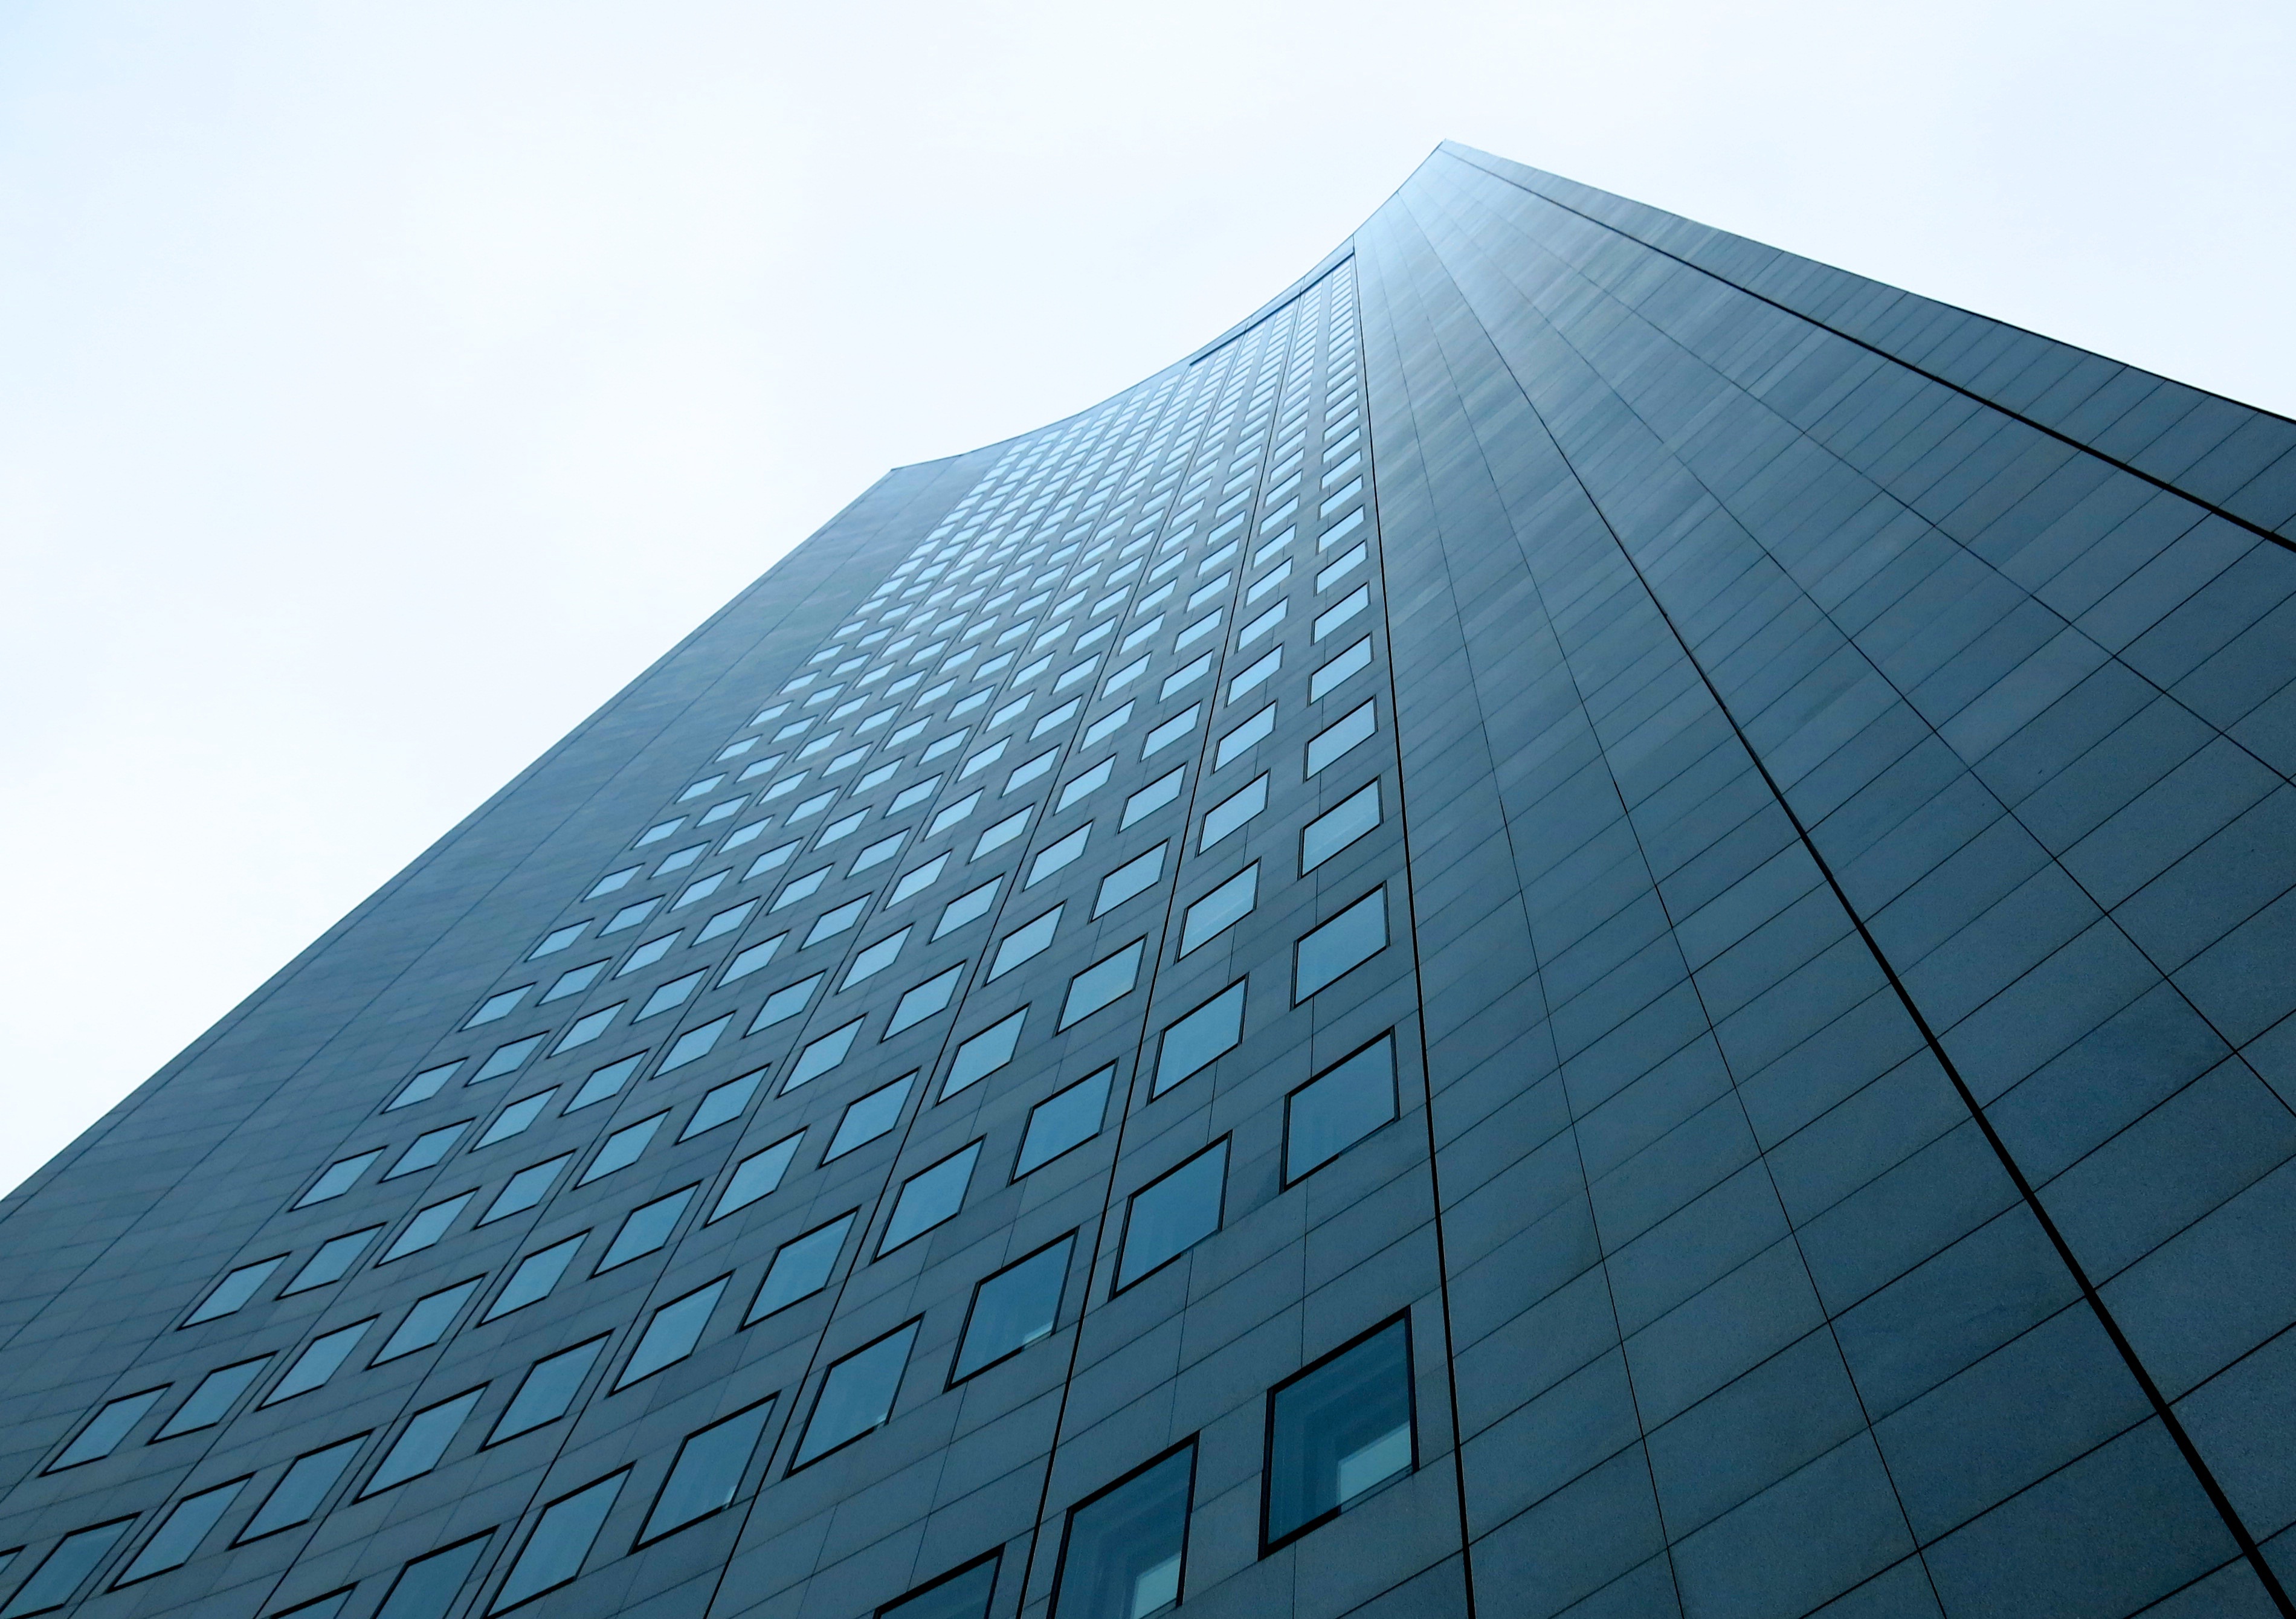
architecture, roof, building, skyscraper, line, tower, landmark, facade, blue, tower block, symmetry, shape, daylighting